Combat of the Thirty

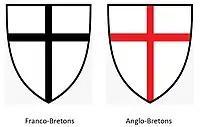
According to P.Rault show the Franco-Bretons knights wearing tunics with a black cross while the Anglo-Bretons knights wearing tunics with a red cross.

According to Froissart, the battle was fought with great gallantry on both sides. After several hours of fighting there were four dead on the French side and two on the English side. Both sides were exhausted and agreed to a break for refreshments and bandaging of injuries. After the battle resumed, the English leader Bemborough was wounded and then killed, apparently by du Bois. At this point the English faction formed a tight defensive body, which the French repeatedly attacked. A German soldier called Croquart is said to have displayed the greatest prowess in rallying the Anglo-Breton defence.